Hillel Horowitz

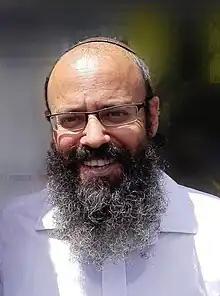
Horowitz in 2017

Rabbi Hillel Ilan Horowitz (born 31 March 1964) is an Israeli Orthodox rabbi and politician. He briefly served as a member of the Knesset for the Jewish Home in 2015.